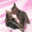
Label: cat